Heinrich Clauren

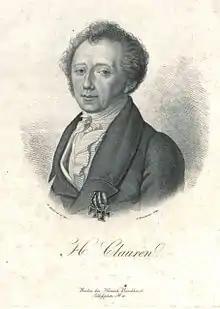
Lithograph

Carl Gottlieb Samuel Heun (20 March 1771 – 2 August 1854), better known by his pen name Heinrich Clauren, was a German author.